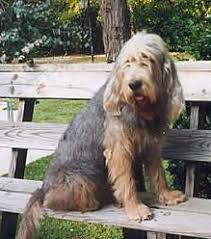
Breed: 217-n000014-otterhound